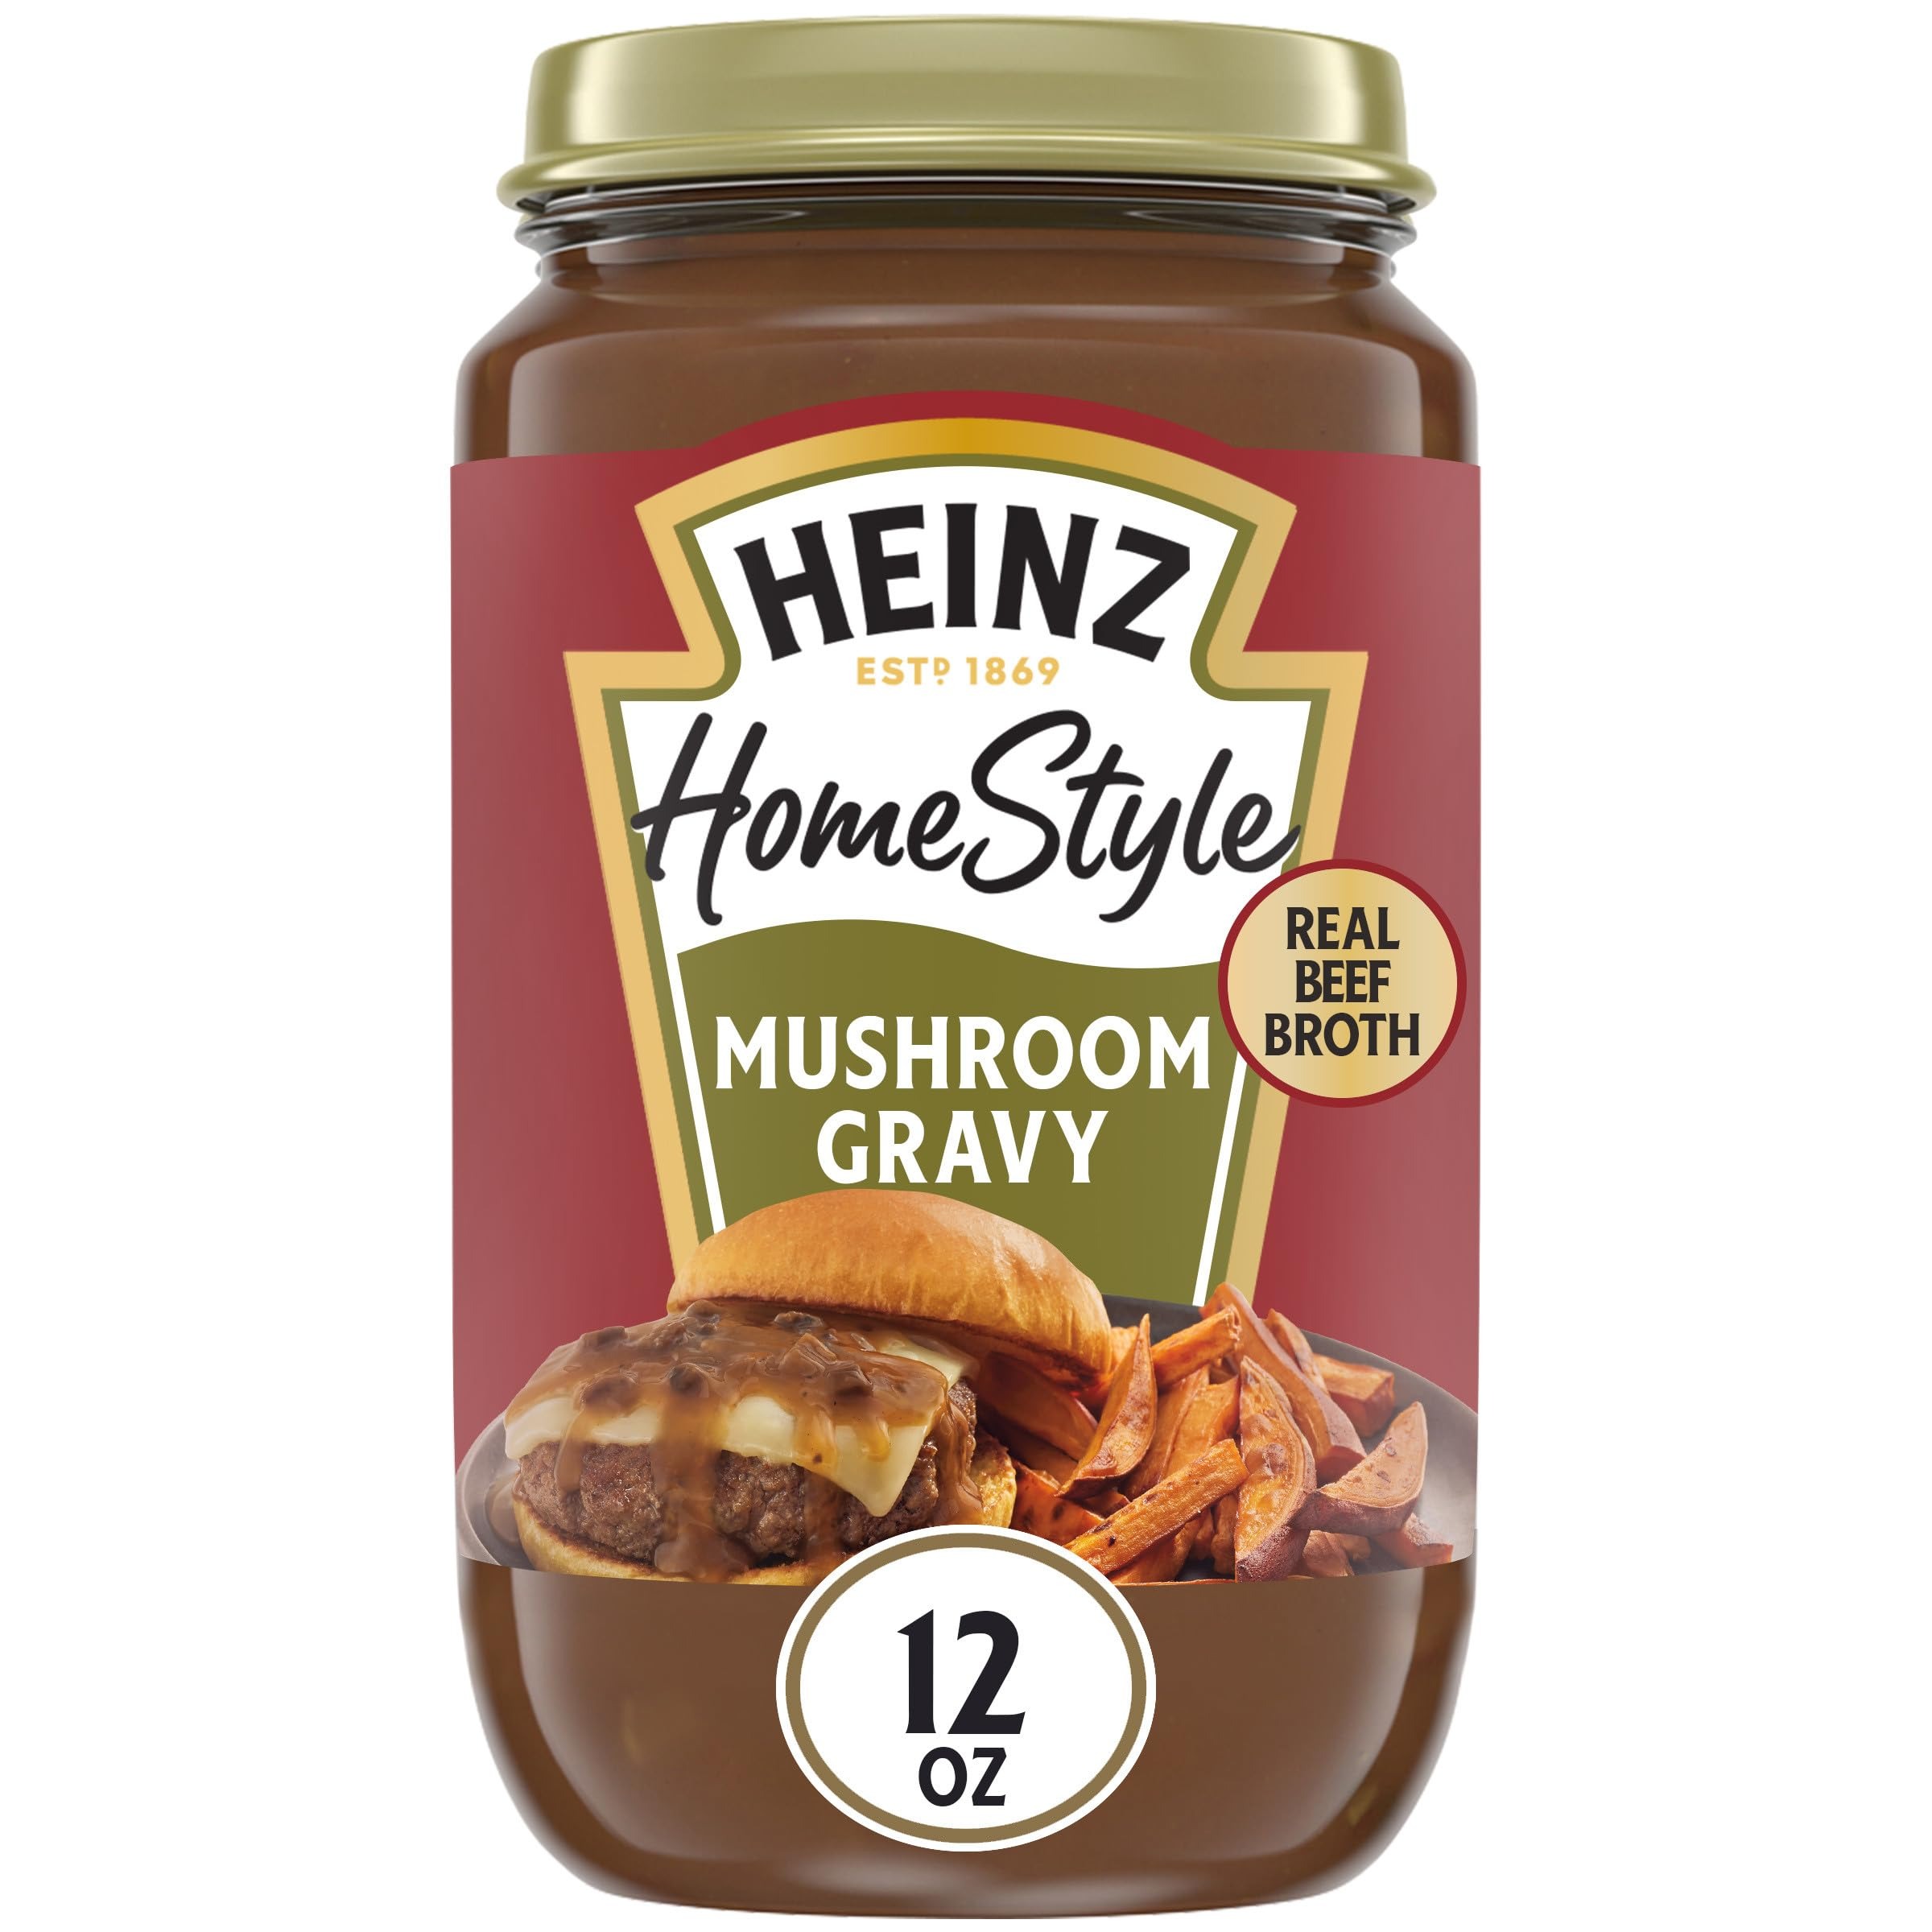
Item Name: Heinz Homestyle Mushroom Gravy (12 oz Jar)
Bullet Point: Packaging may vary
Value: 12.0
Unit: Fl Oz

Price: 2.77